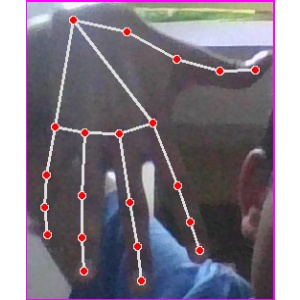
अक्षर: ढ